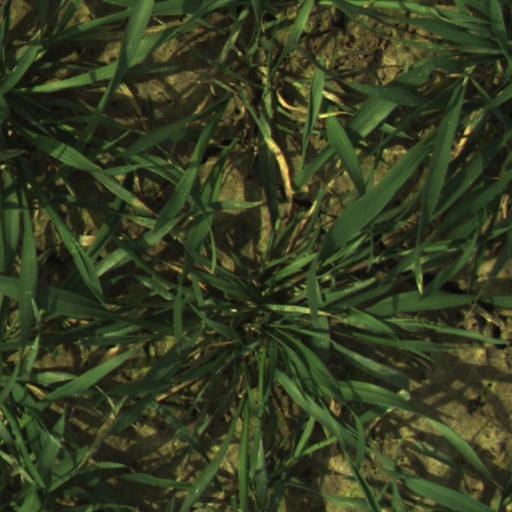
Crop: wheat